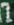
Number: 7